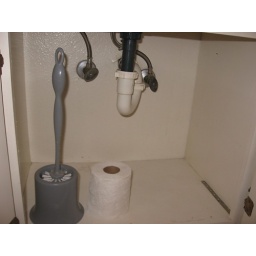
under kitchen sink